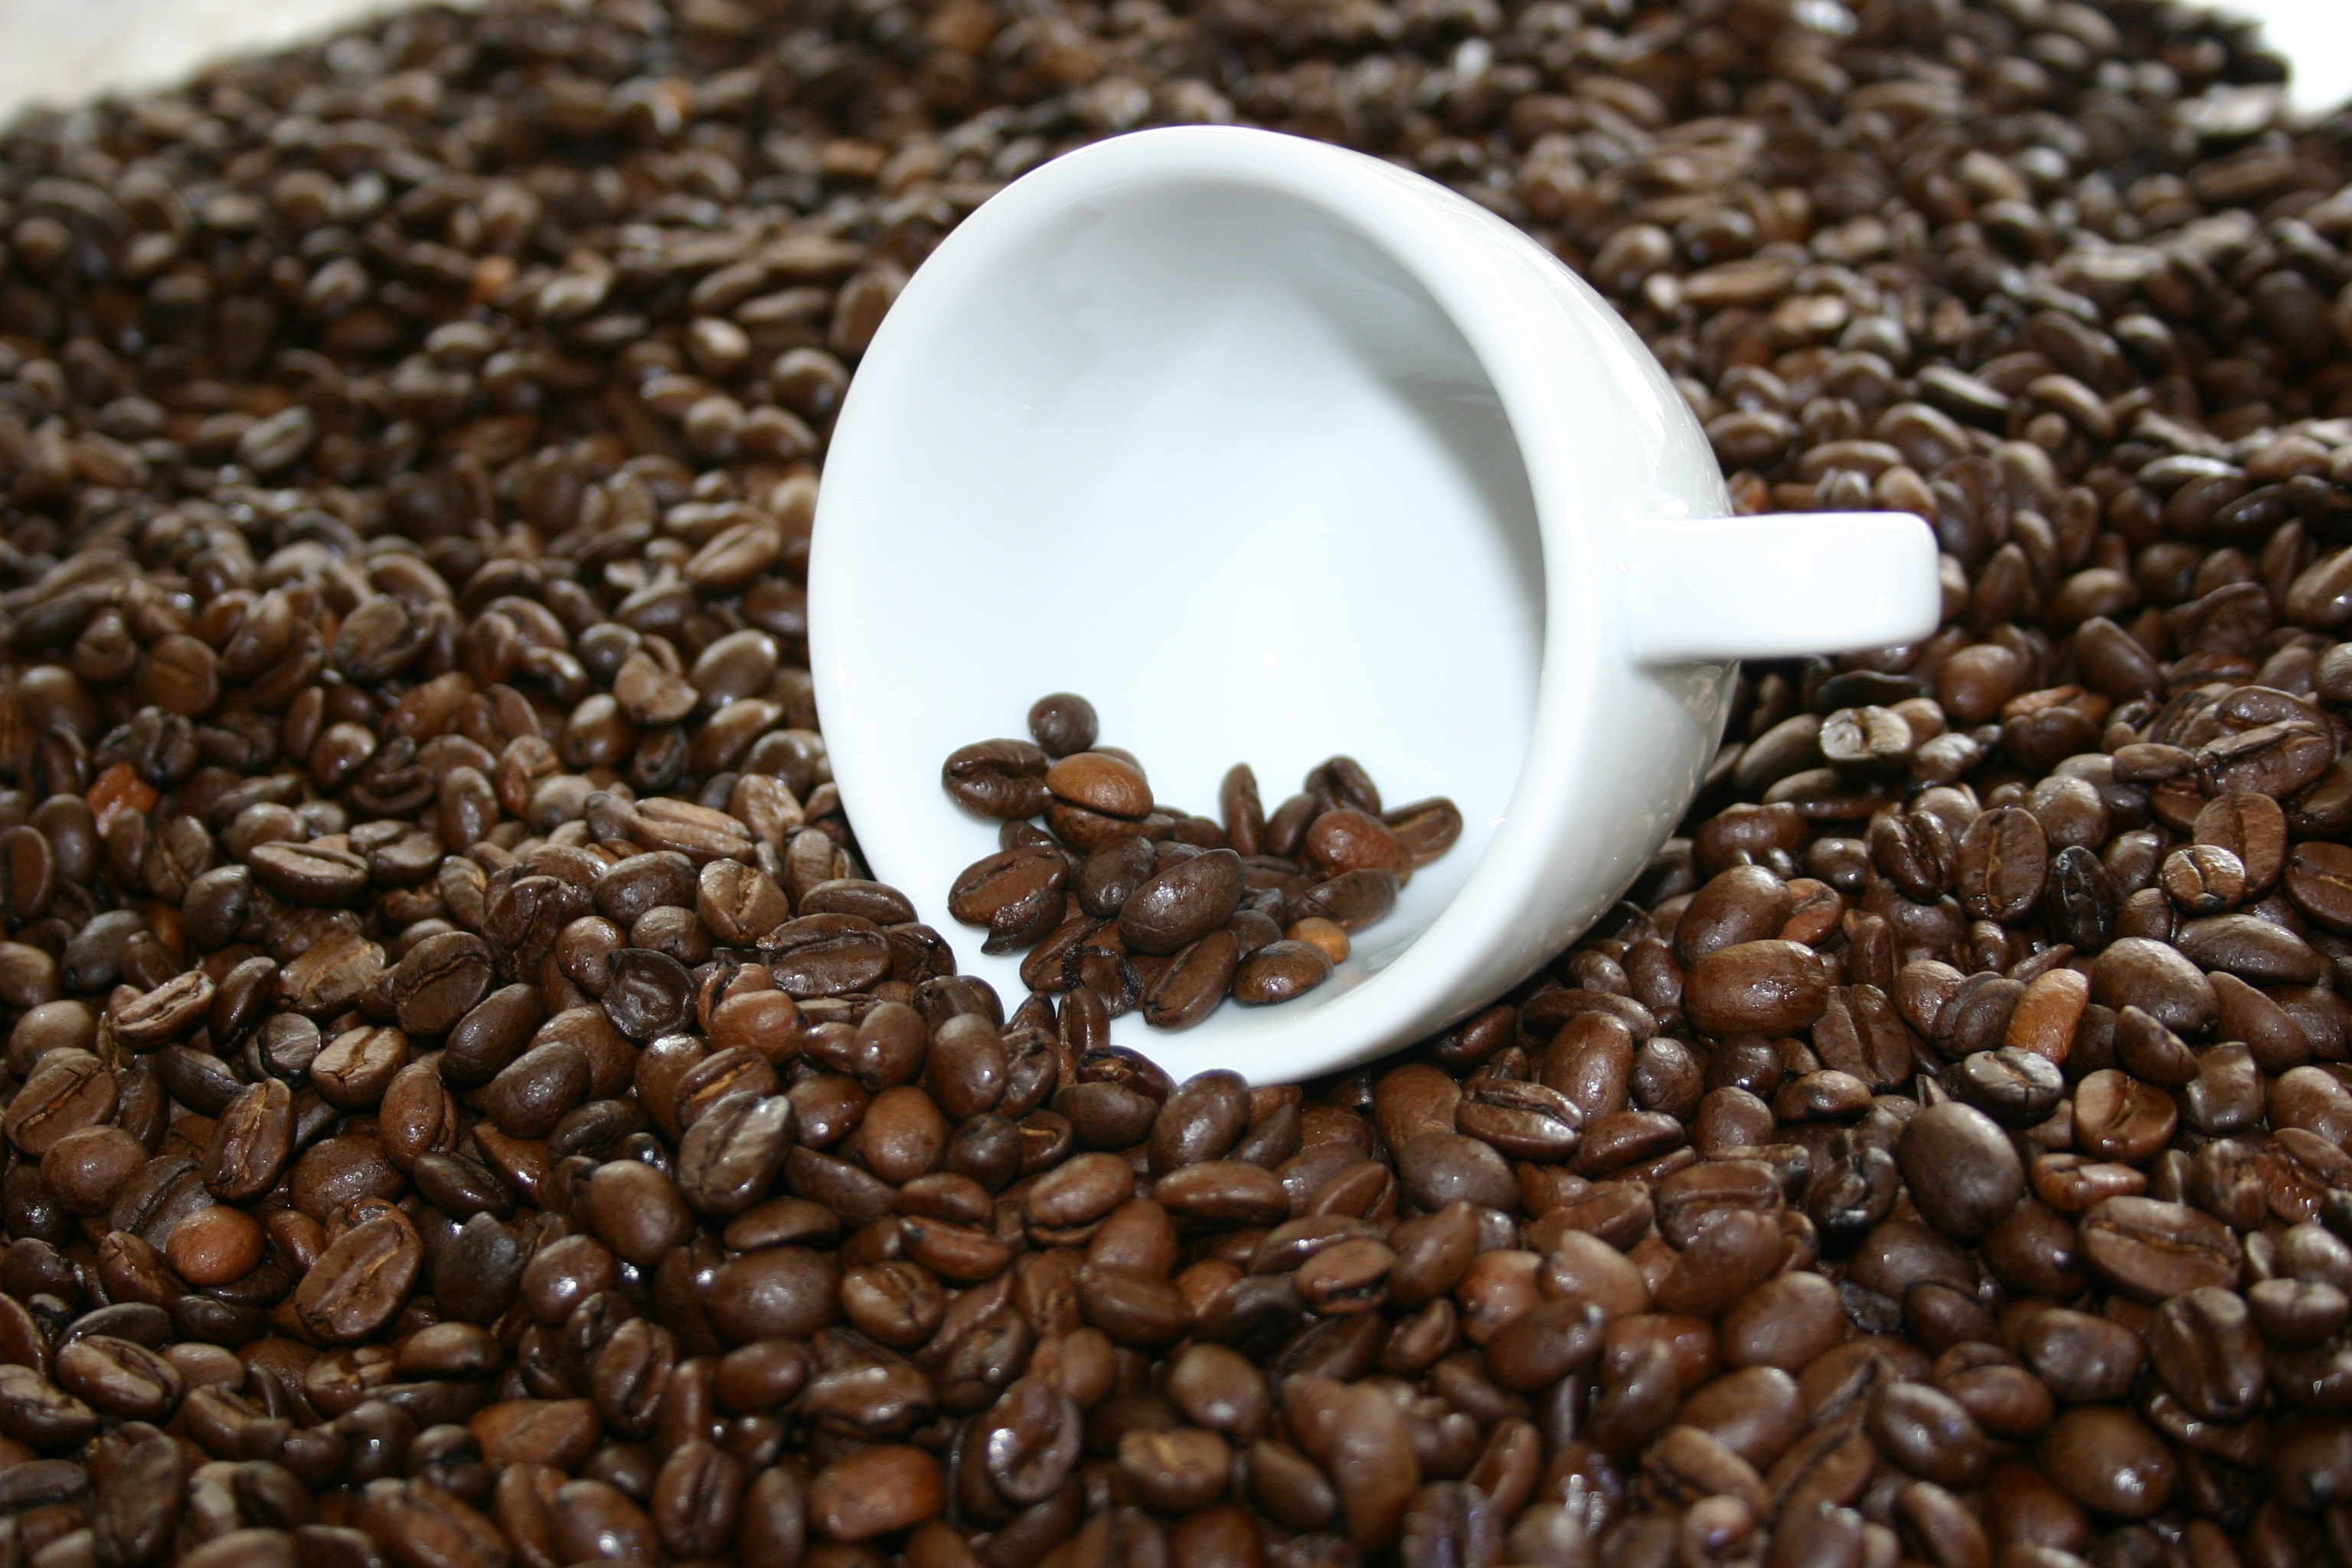
cafe, coffee, cup, food, produce, drink, coffee cup, caffeine, beans, flavor, roasted, coffee beans, green coffee, sunflower seed